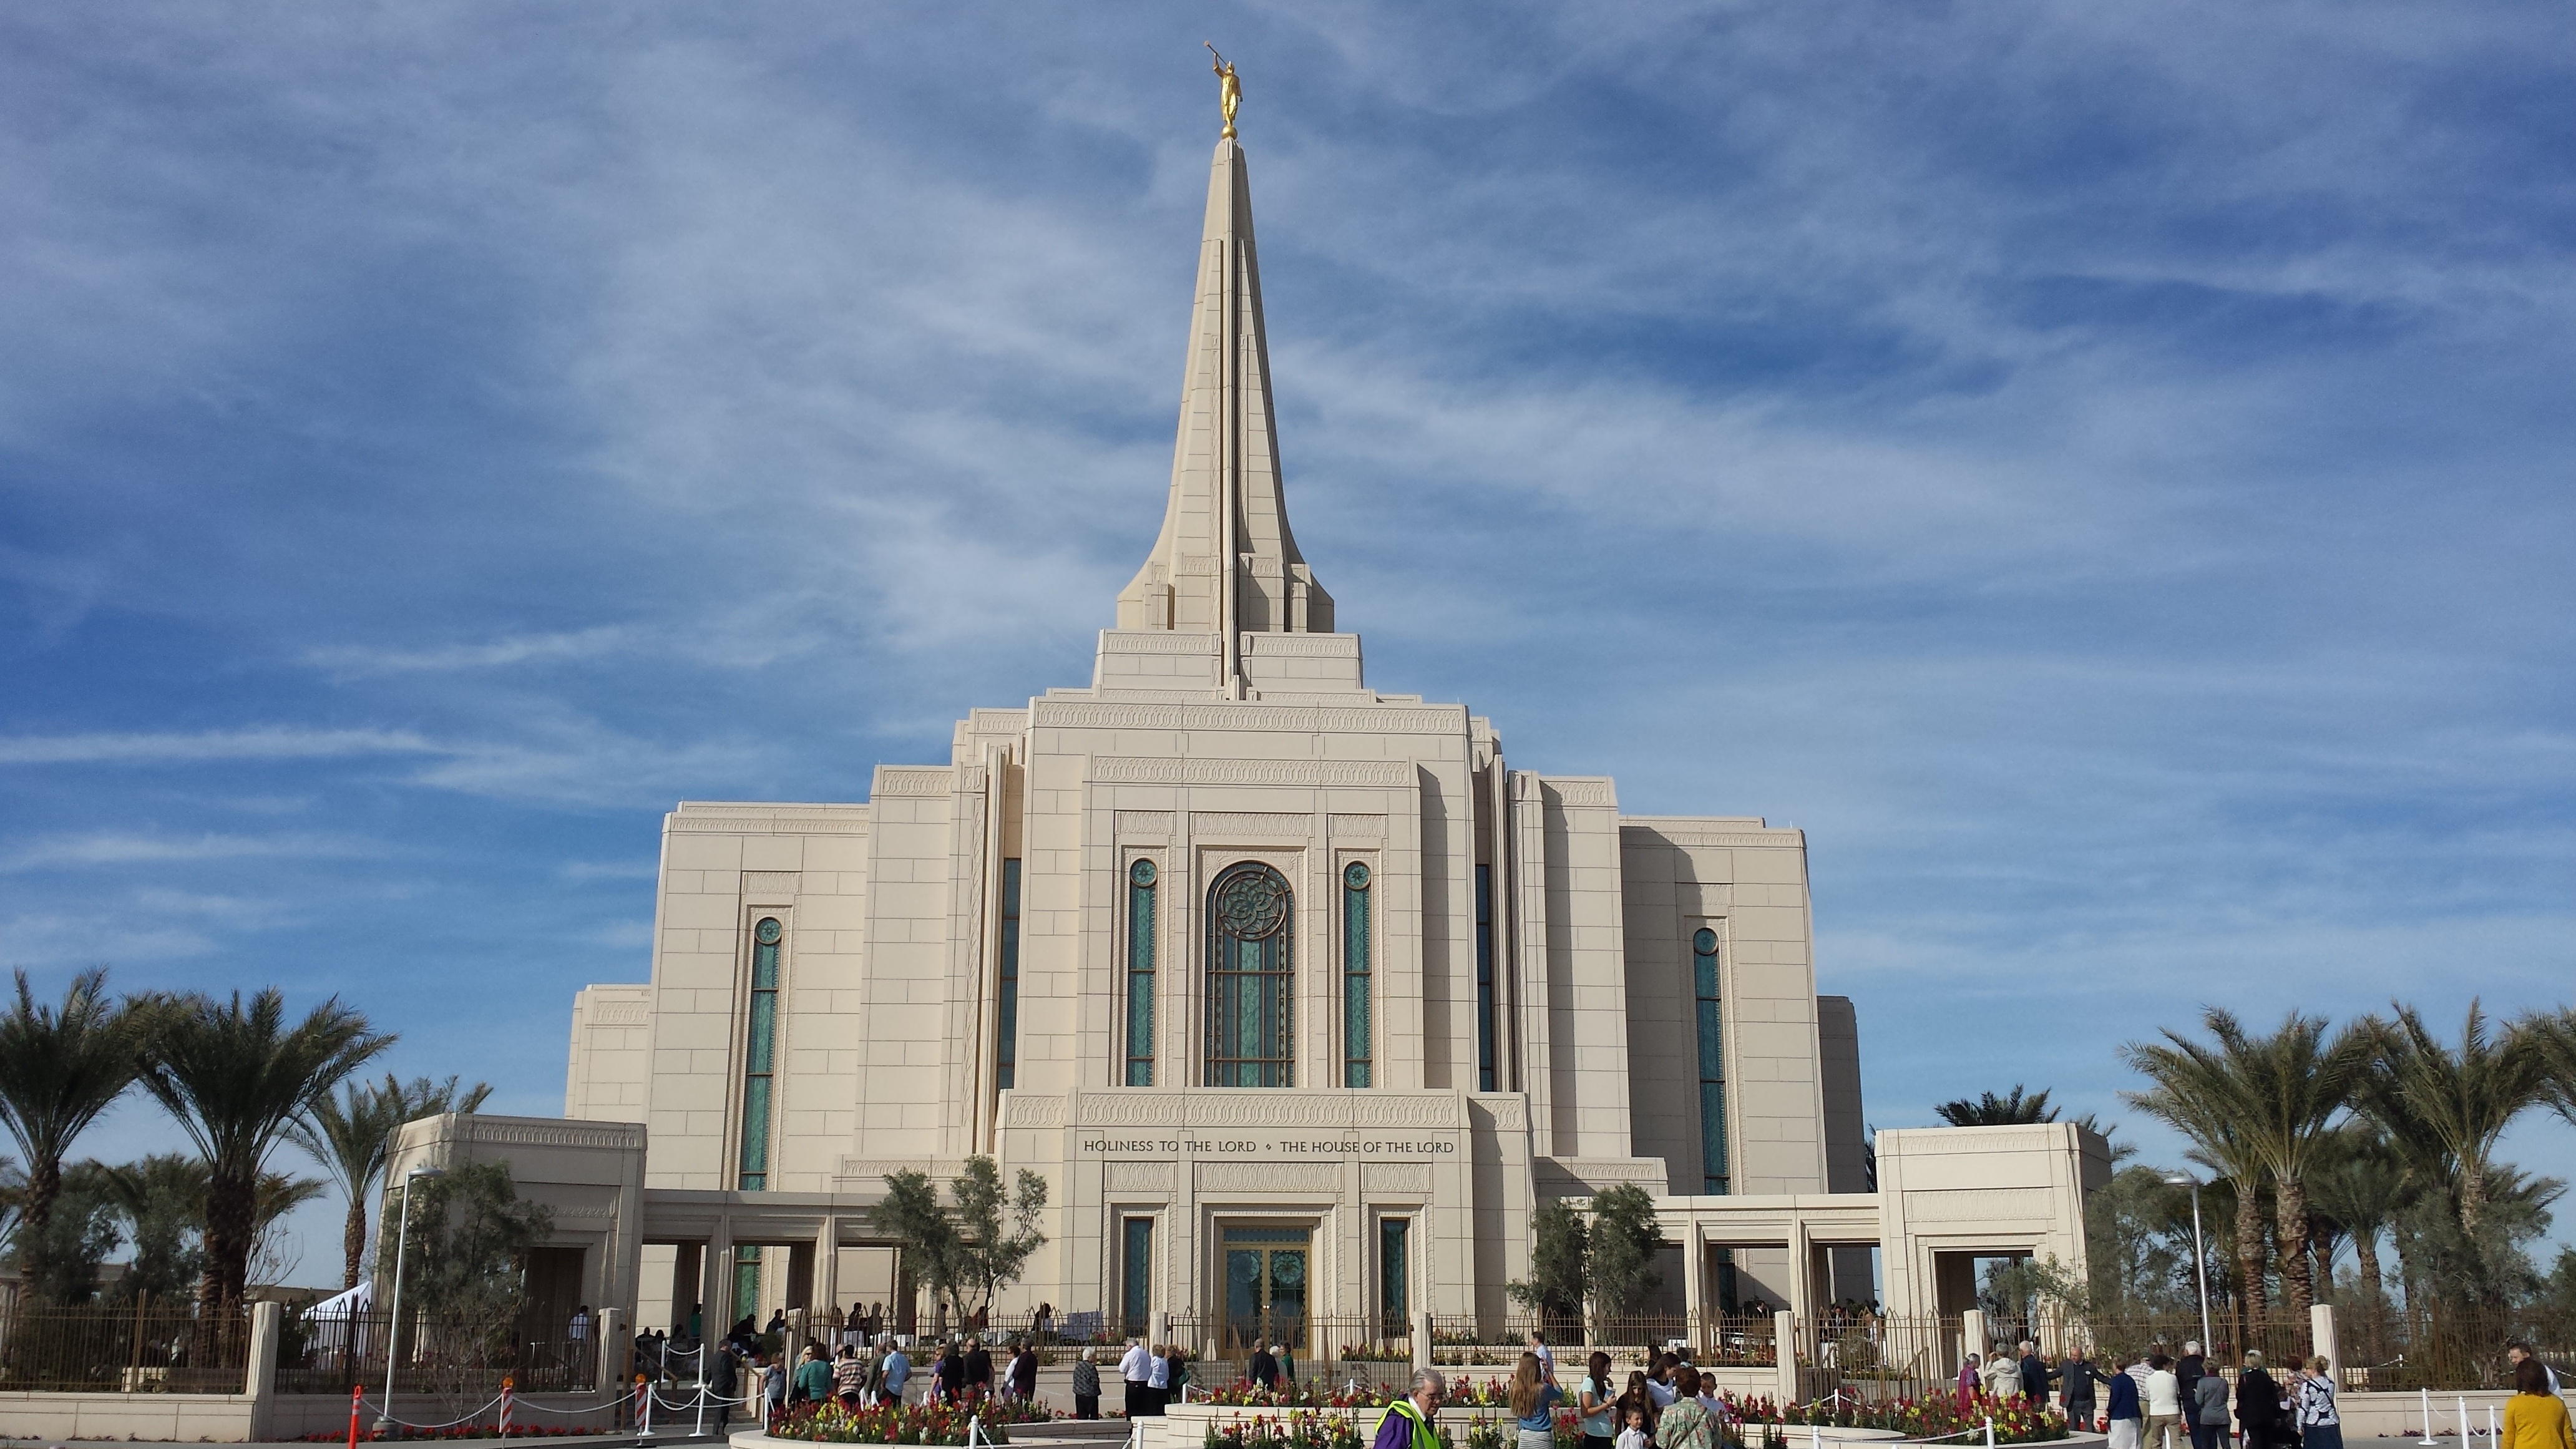
building, city, monument, downtown, plaza, landmark, church, cathedral, exterior, place of worship, arizona, temple, town square, basilica, mormon, mormon temple, latter day saint